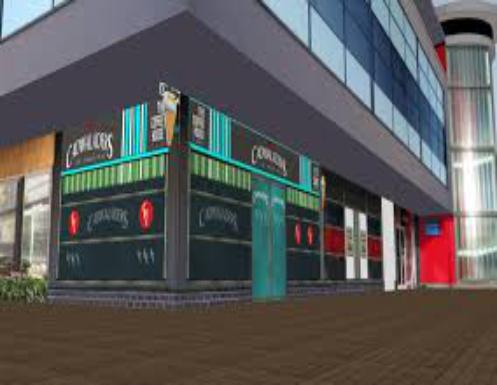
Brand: Cadwalader's Ice Cream
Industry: Food